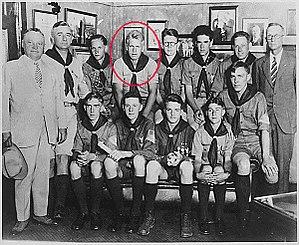
Gerald Ford (dans le cercle rouge) pose avec d'autres scouts et le gouverneur du Michigan Fred Green (extrême gauche, avec chapeau) sur l'Île Mackinac (1929).
Gerald Rudolph Ford, Jr., né sous le nom de Leslie Lynch King, Jr. le 14 juillet 1913 à Omaha et mort le 26 décembre 2006 à Rancho Mirage, est un homme d'État américain, président des États-Unis du 9 août 1974 au 20 janvier 1977.